Beautiful People (film)

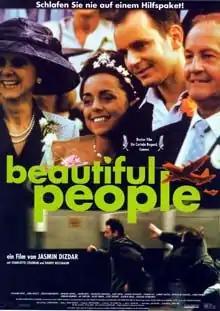
German theatrical release poster

Beautiful People is a 1999 British satirical comedy film written and directed by Jasmin Dizdar. The film won an award for the best film in Un Certain Regard category at the Cannes Film Festival. "Beautiful People" is set in London during the time of the Bosnian War.